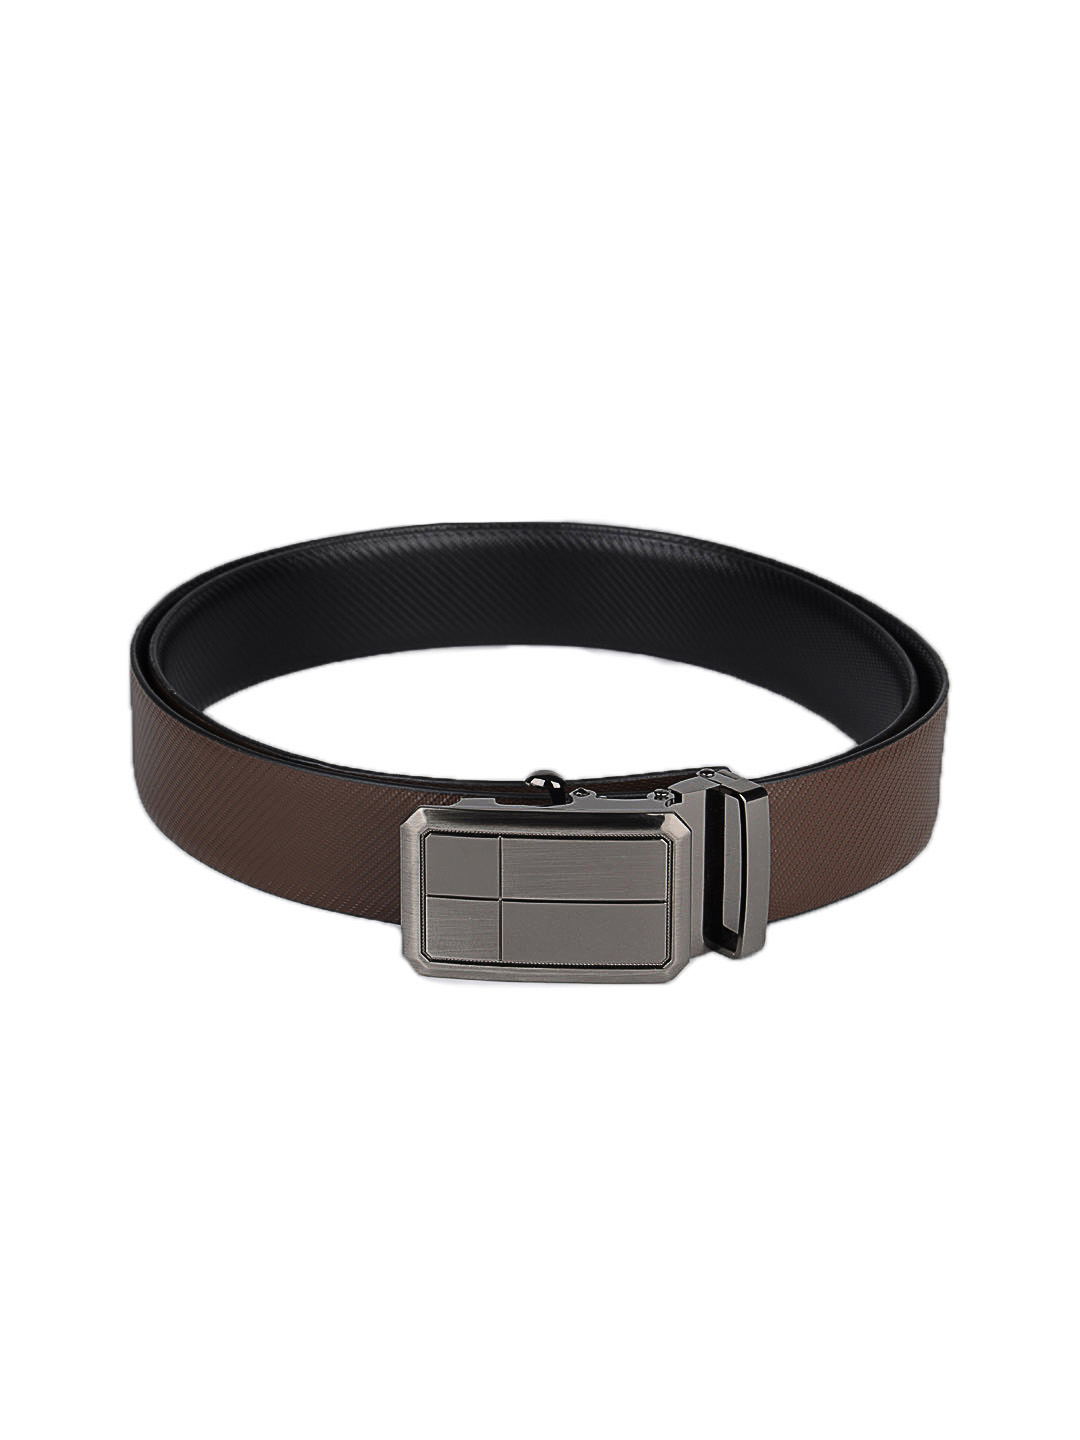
OTLS Men Brown & Black Reversible Leather Belt
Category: Accessories / Belts / Belts
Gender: Men
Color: Brown
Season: Summer 2015
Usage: Casual